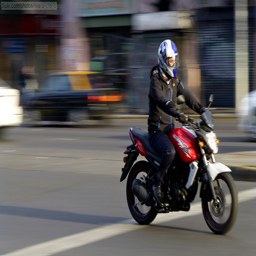
A man riding on the back of a motorcycle down a street.
A motorcycle rider quickly speeds down a road.
A man driving on a red motorcycle wearing a silver helmet in a street.
A man that is sitting on a motorcycle in the street.
a man riding down the street with a motorcycle